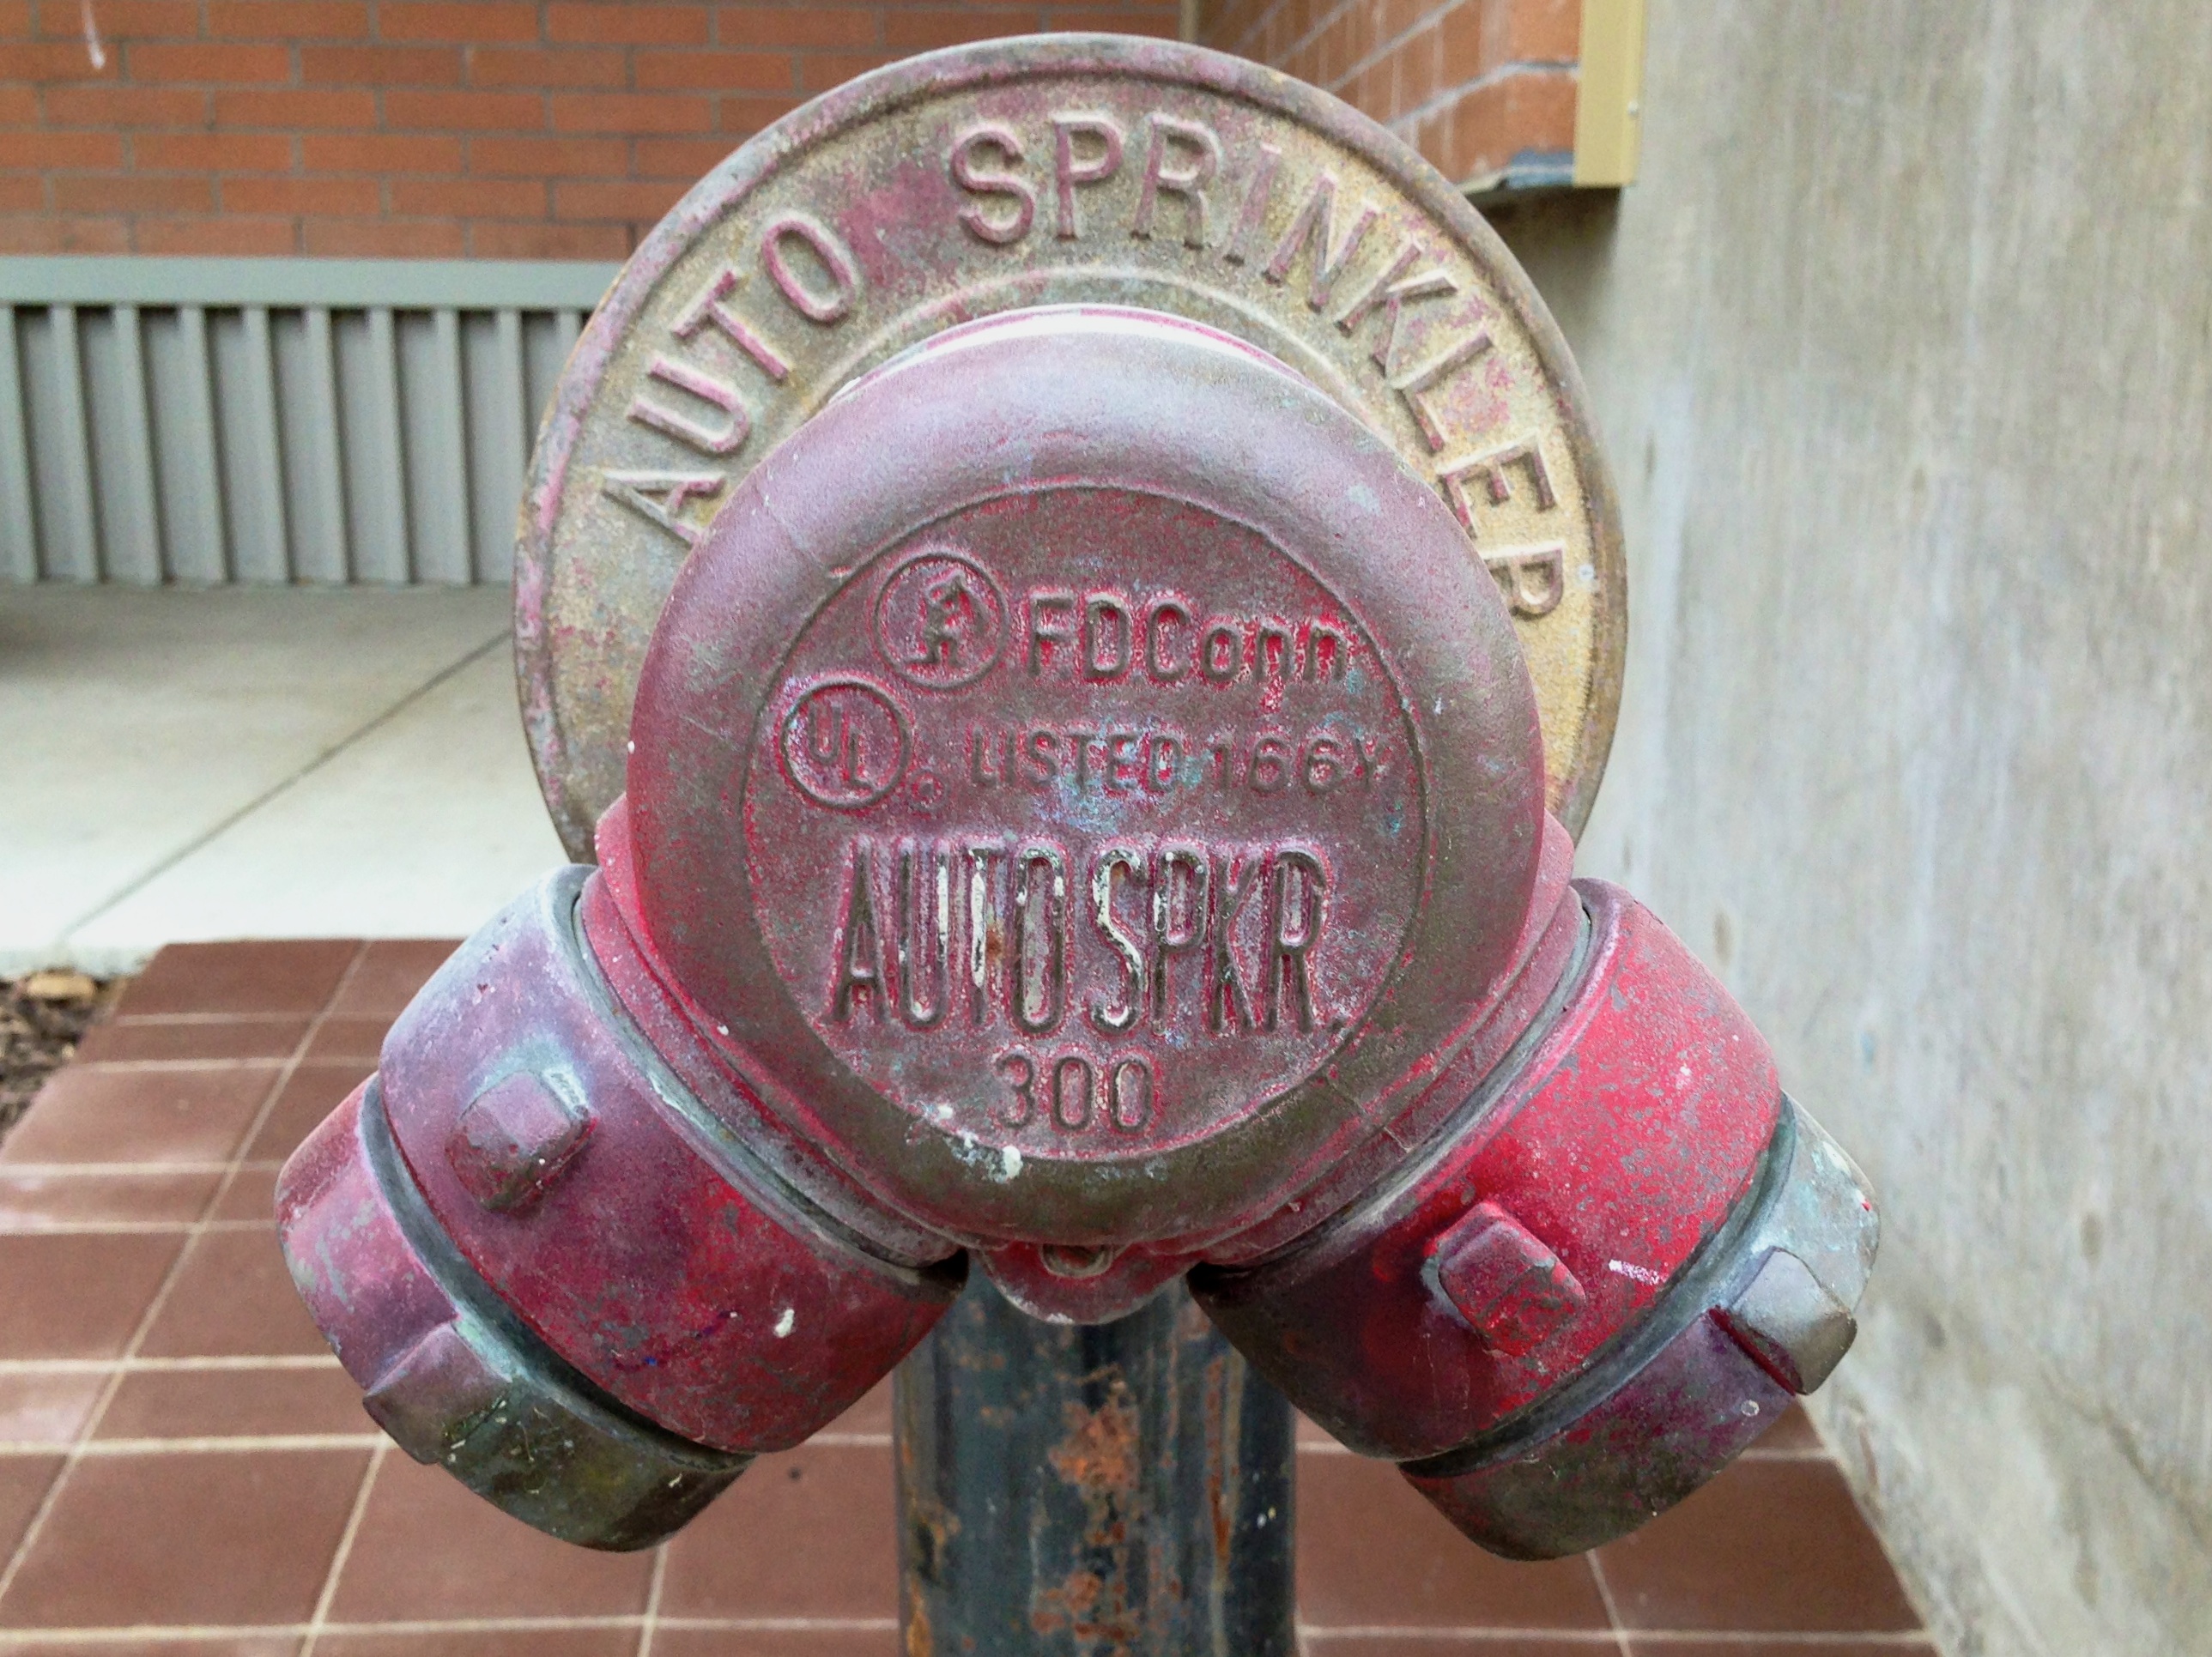
art, man made object